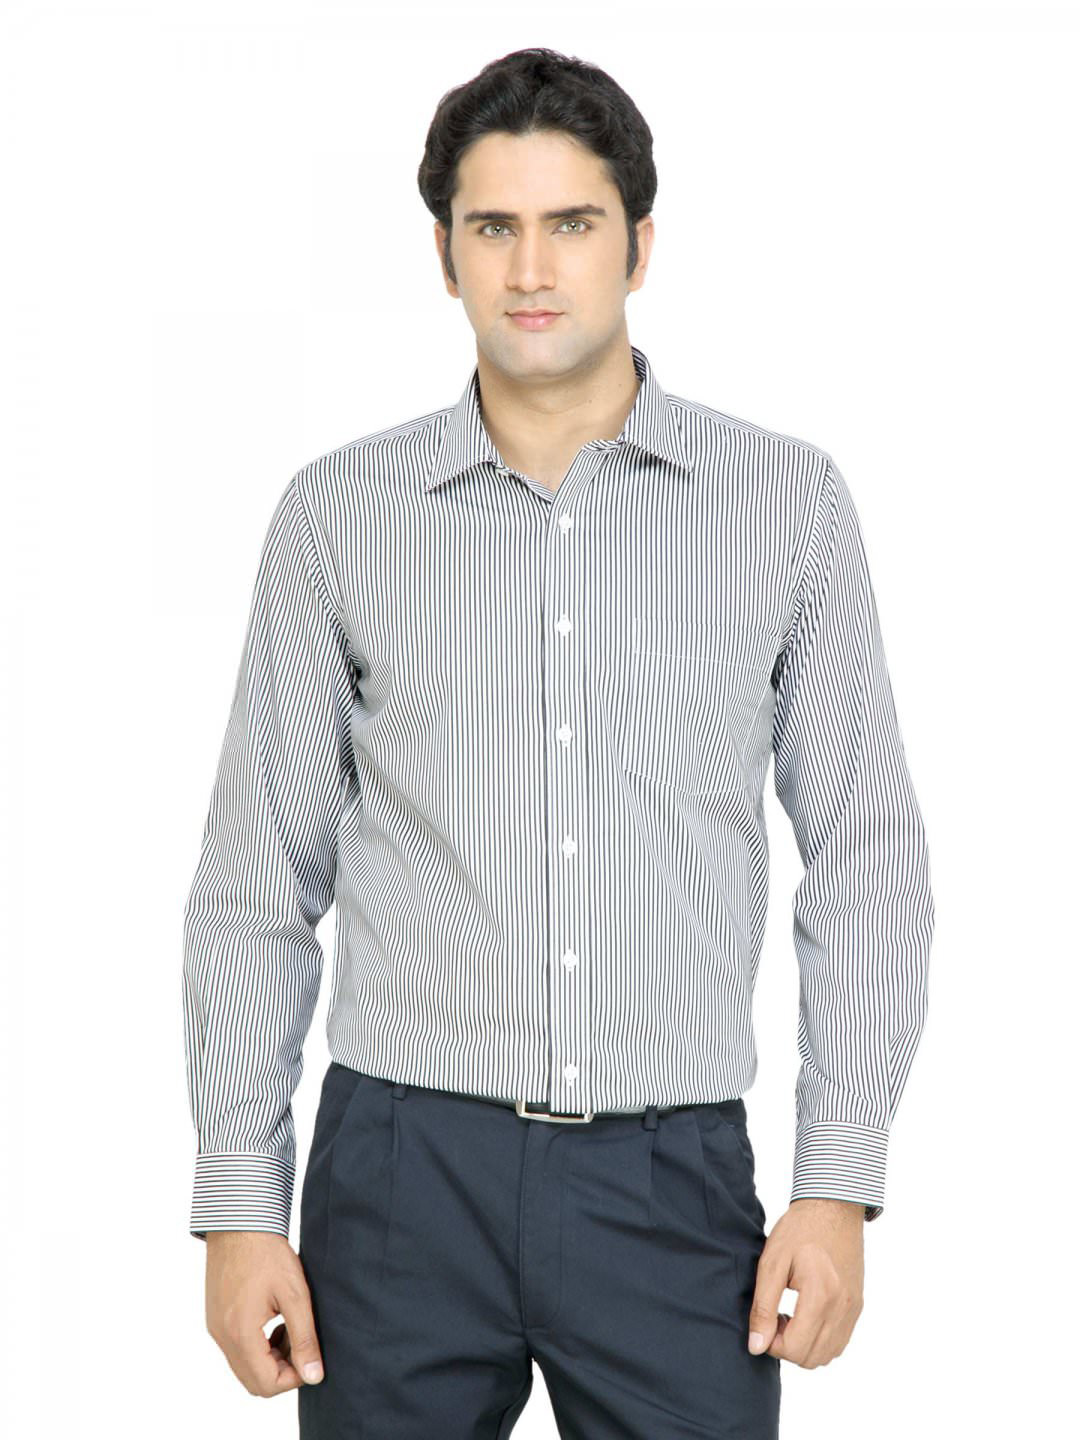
Arrow Men Black Striped Shirt
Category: Apparel / Topwear / Shirts
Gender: Men
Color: Black
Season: Fall 2012
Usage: Formal